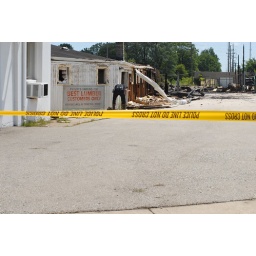
fire in the 4400 block of green bay road